Coronary artery disease

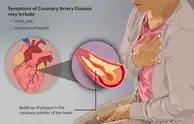
Illustration of someone suffering coronary artery disease

The most common symptom is chest pain or discomfort that occurs regularly with activity, after eating, or at other predictable times; this phenomenon is termed stable angina and is associated with narrowing of the arteries of the heart. Angina also includes chest tightness, heaviness, pressure, numbness, fullness, or squeezing. Angina that changes in intensity, character, or frequency is termed unstable. Unstable angina may precede myocardial infarction. In adults who go to the emergency department with an unclear cause of pain, about 30% have pain due to coronary artery disease. Angina, shortness of breath, sweating, nausea or vomiting, and lightheadedness are signs of a heart attack or myocardial infarction, and immediate emergency medical services are crucial.